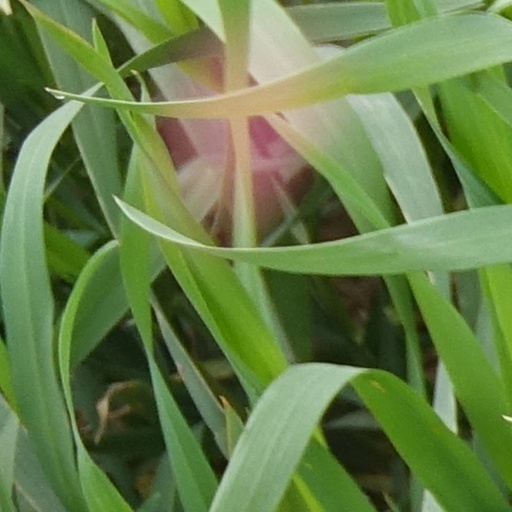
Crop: wheat